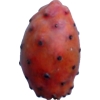
Label: cactus_fruit_red